Brian Bruney

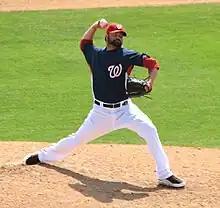
Bruney with the Washington Nationals during spring training in 2010

On December 7, 2009, Bruney was traded to the Washington Nationals for Jamie Hoffmann, Washington's pick in the 2009 Rule 5 draft. After allowing 15 earned runs and walking 20 batters in 17.2 innings, he was designated for assignment on May 17, 2010. Bruney cleared waivers and refused an outright assignment to Triple-A. He was released on May 17.